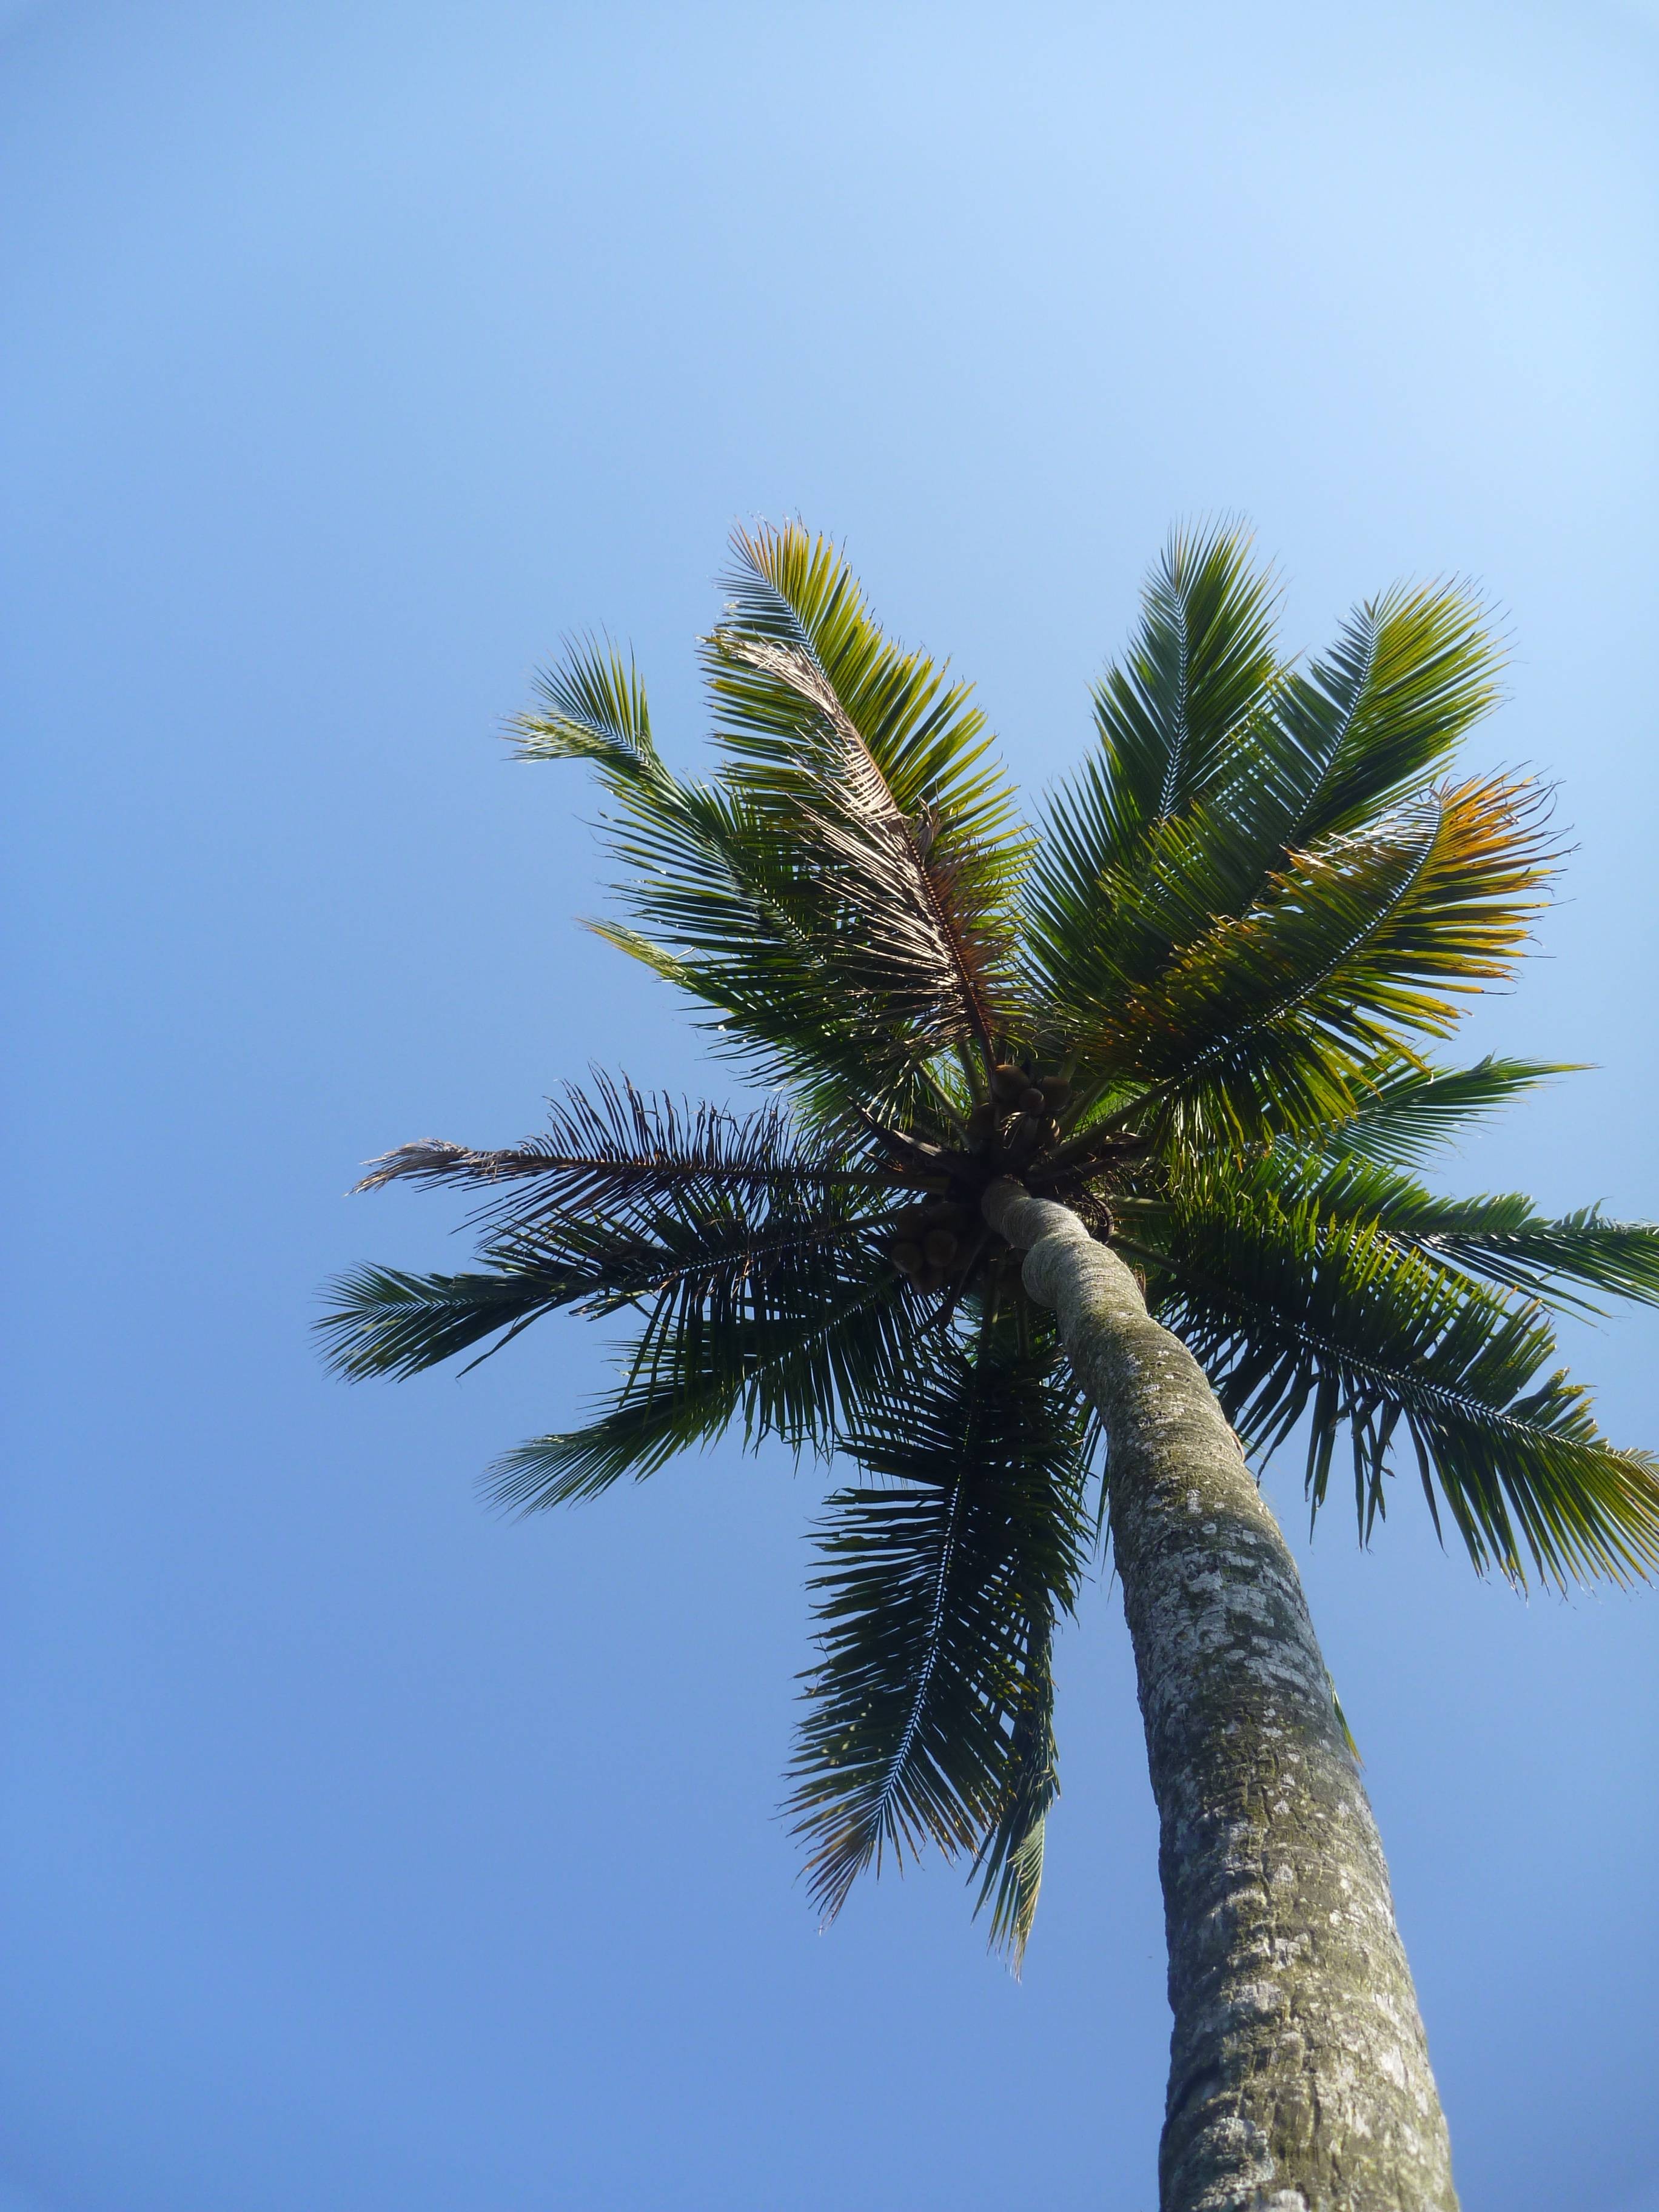
tree, nature, branch, plant, sky, palm tree, leaf, flower, vacation, paradise, tranquil, tropical, holiday, island, botany, blue, flora, leaves, caribbean, exotic, tropics, flowering plant, plant stem, woody plant, land plant, arecales, palm family, borassus flabellifer